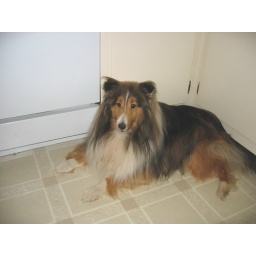
trying to cool himself off by the vent under the kitchen sink